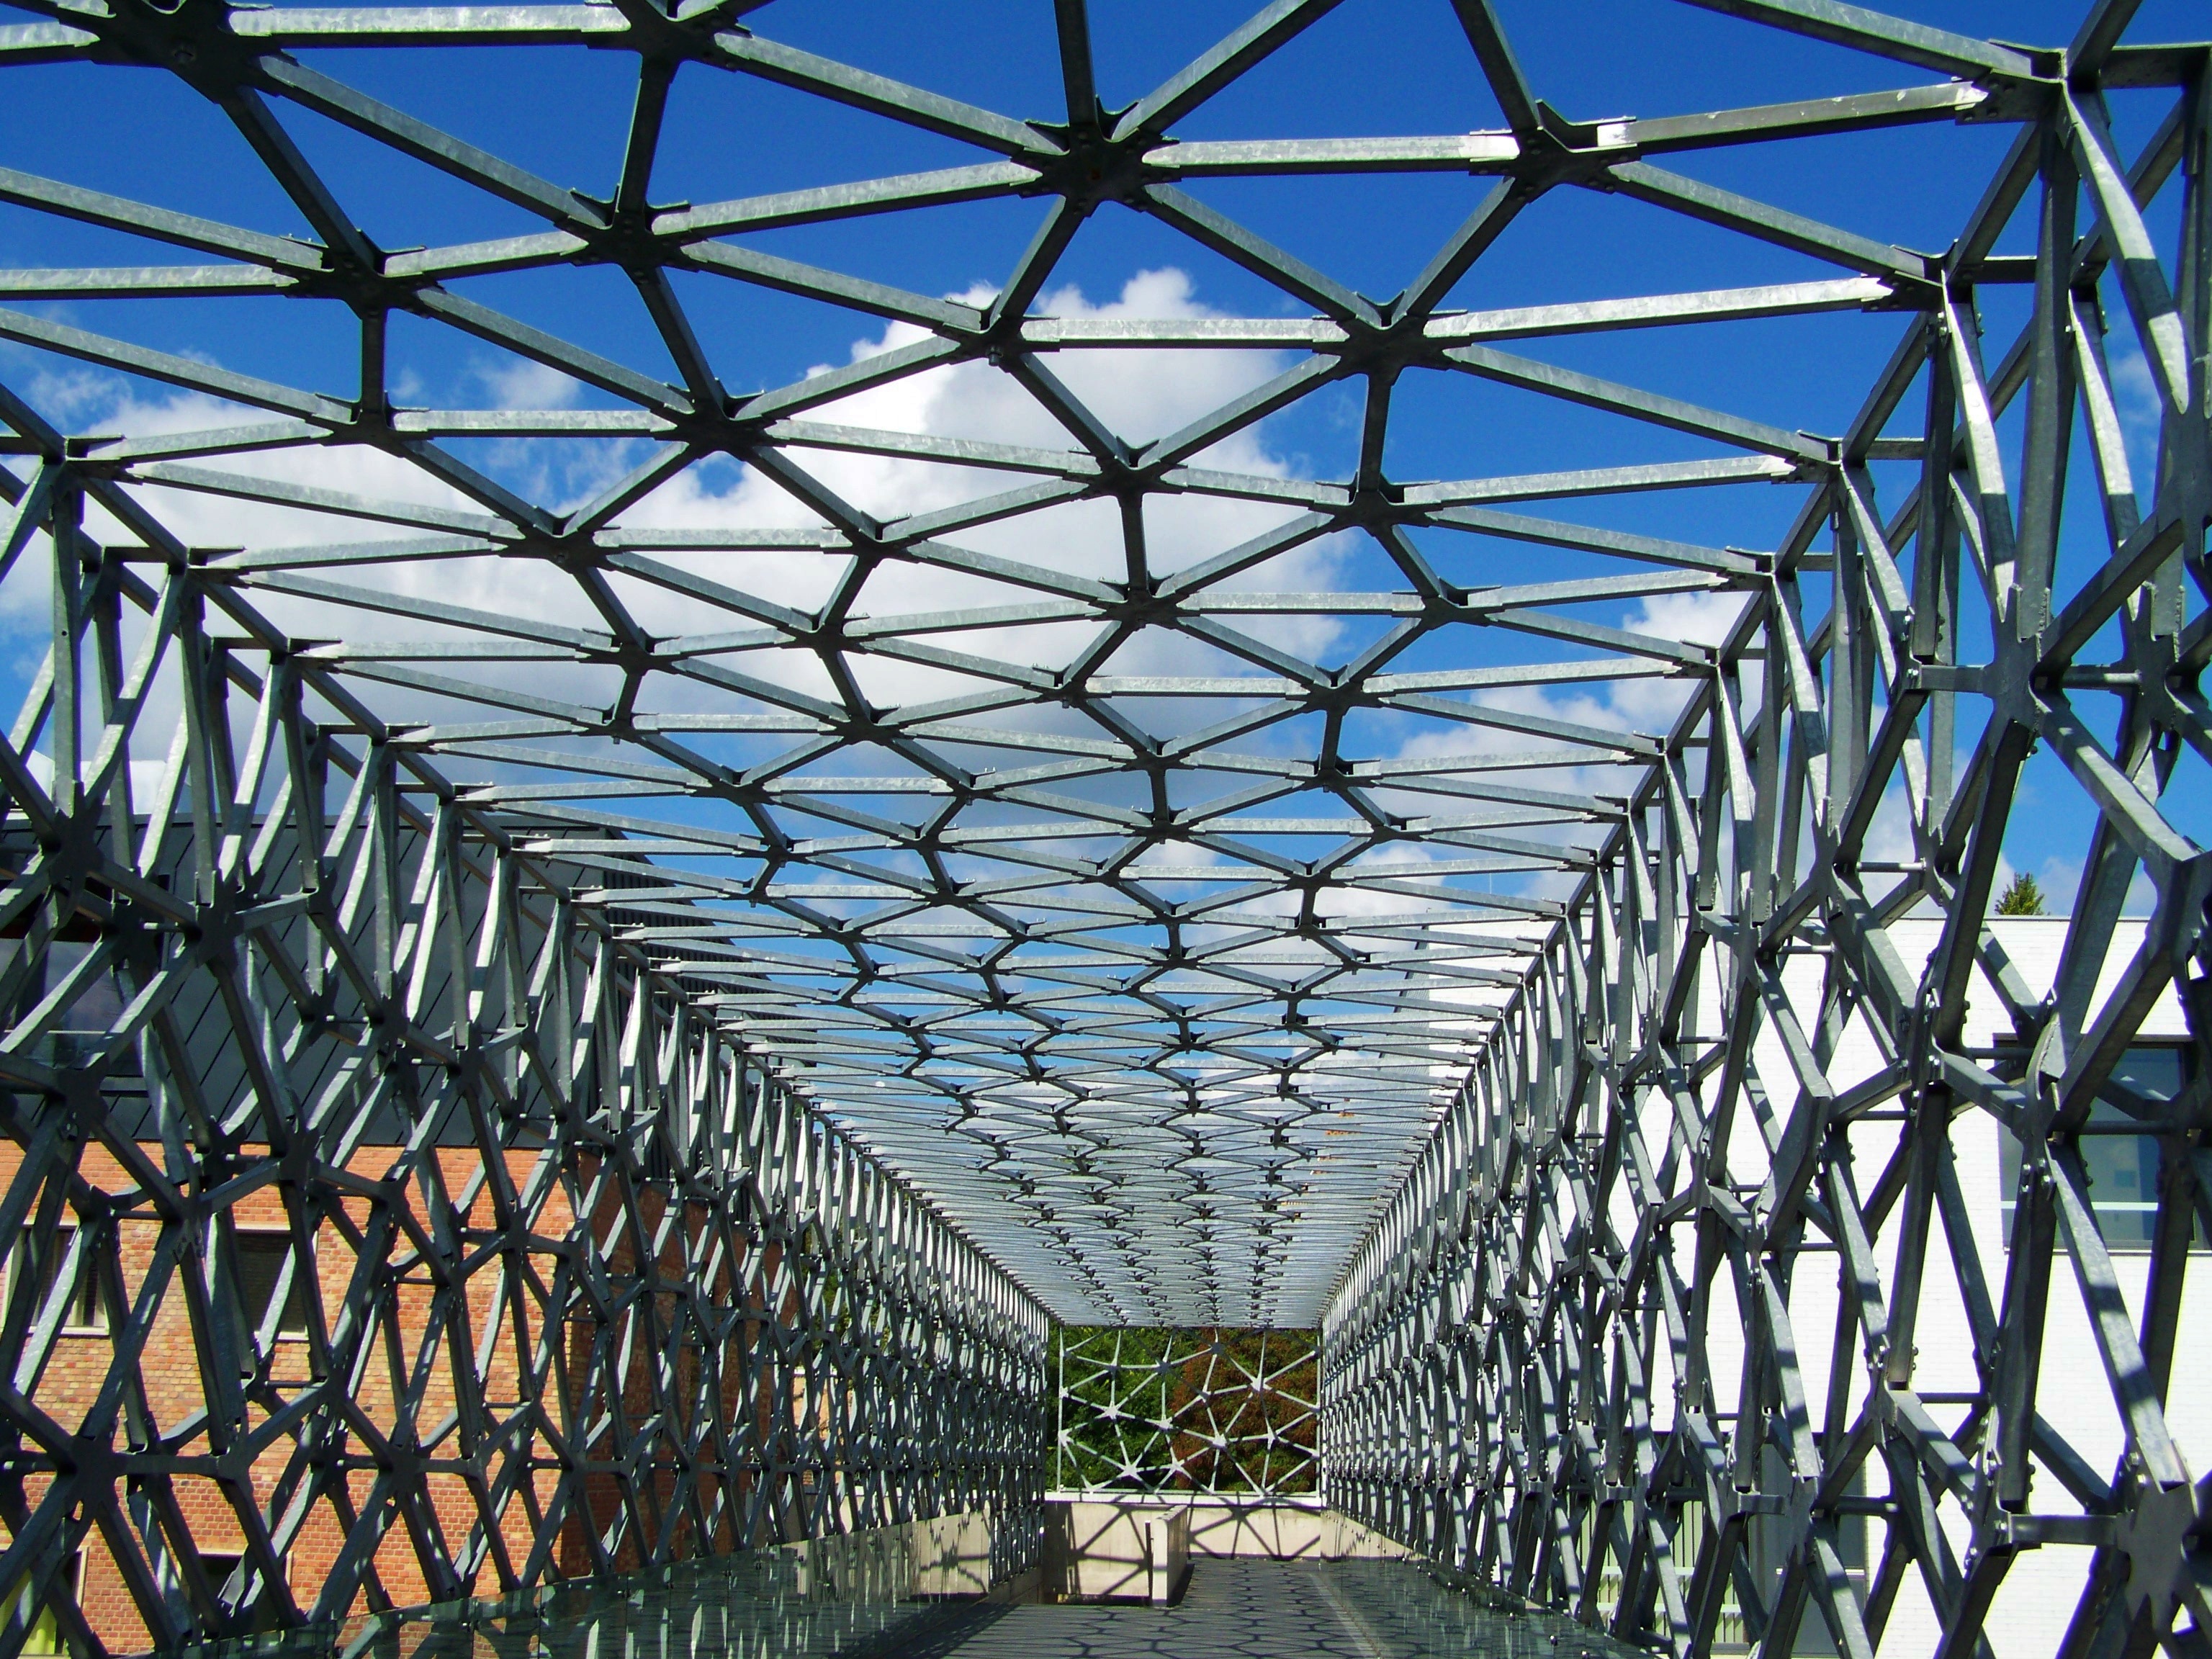
architecture, roof, facade, greenhouse, net, symmetry, dome, flyover, metal construction, pecs, the bridge connecting, outdoor structure